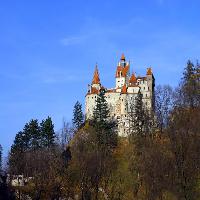
Weather: sun or clear